BMT Sea Beach Line

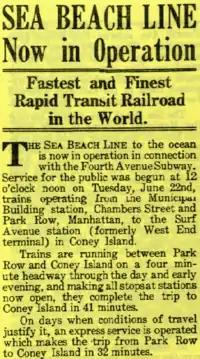

As part of the Dual Contracts, and while the Fourth Avenue Subway Line was being constructed the BRT dug a four-track open cut and built high-level platforms for subway operation on the Sea Beach Line. Trolley cars started using the new open cut between Avenue T and 86th Street on January 9, 1914. Service was gradually extended until the new Sea Beach Line opened for full subway service. Two subway cars with poles were run between Third Avenue and New Utrecht Avenue and started operating on March 16, 1915. Additional cars were equipped with poles and operated service on the line from May 1, 1915, until the line opened for full subway service on June 22, 1915, with trains running between Coney Island and Chambers Street in Lower Manhattan. Service started with two- and three-car trains operating via the Fourth Avenue local track and the Manhattan Bridge south tracks. The express tracks were finished several weeks later. When the BMT Fourth Avenue Line was extended south from the Sea Beach Line on January 15, 1916, the Sea Beach trains were shifted to the express tracks on Fourth Avenue, with Fourth Avenue trains providing local service.